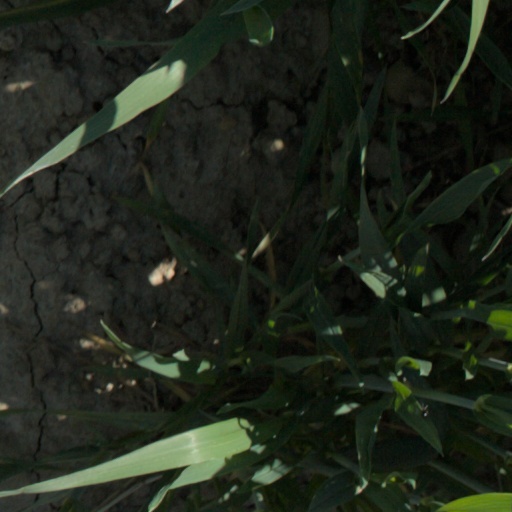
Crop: wheat